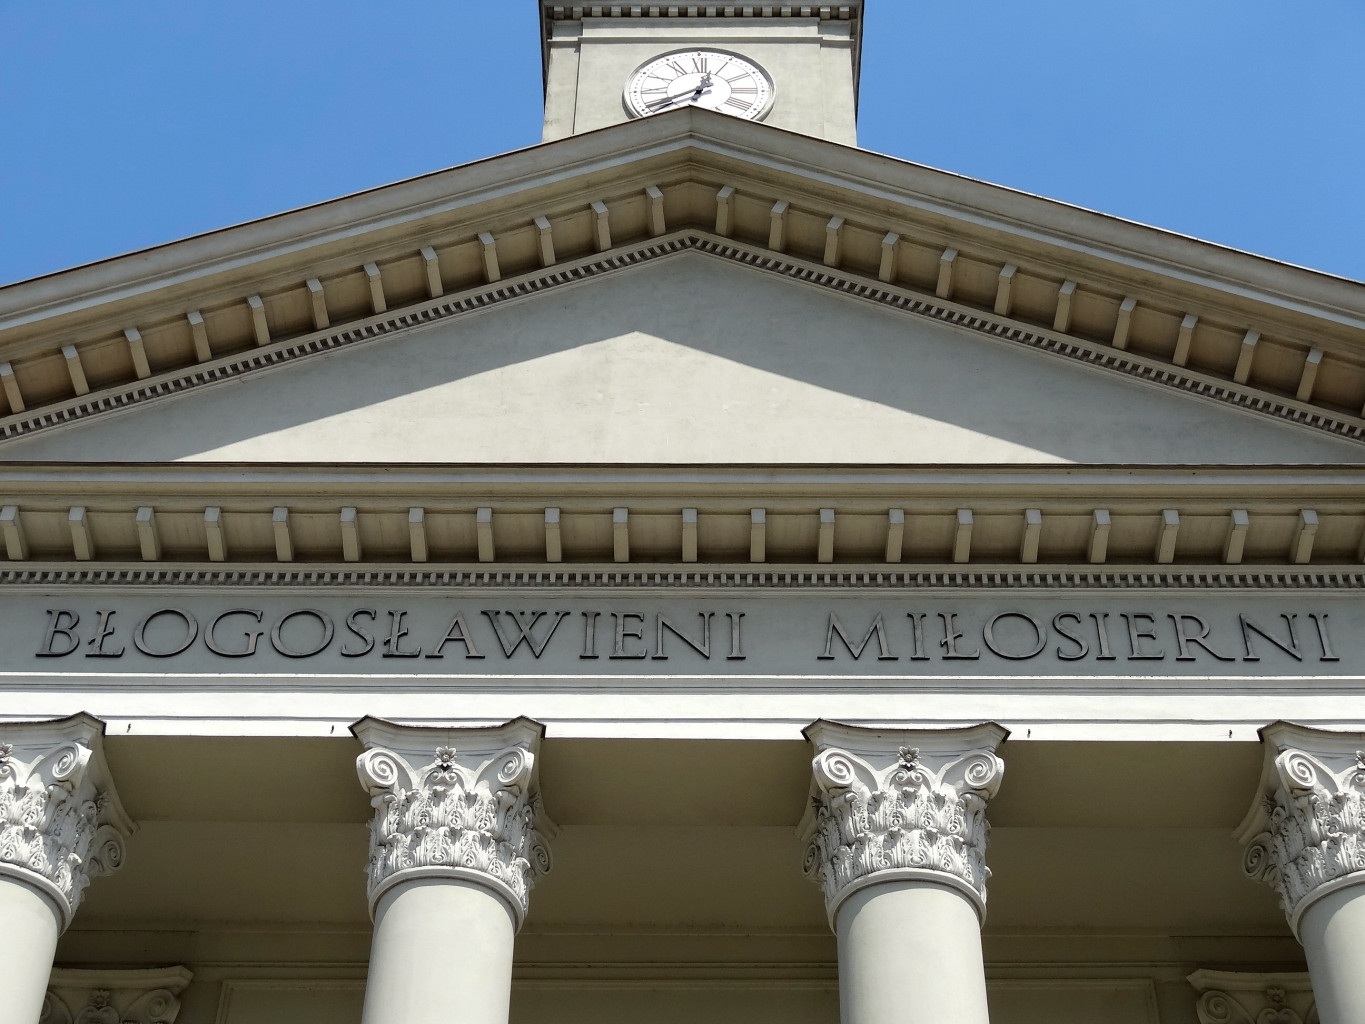
architecture, structure, palace, balcony, arch, column, landmark, facade, church, exterior, catholic, columns, basilica, estate, capitals, daylighting, ancient history, baluster, bydgoszcz, vincent de paul